Kokkuvil Hindu College

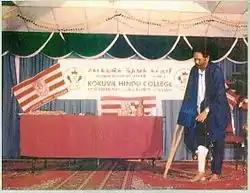
Late Nagalingam Subramaniam(Markham Maniam) is seen acting at a drama organized by the Old Students' Association in Markham, Ontario, Canada in 2001.

Kokkuvil Hindu College's Old Students' Associations are formed in number of countries and are very active. They contribute to the college's well-fare by raising fund organizing various programs.